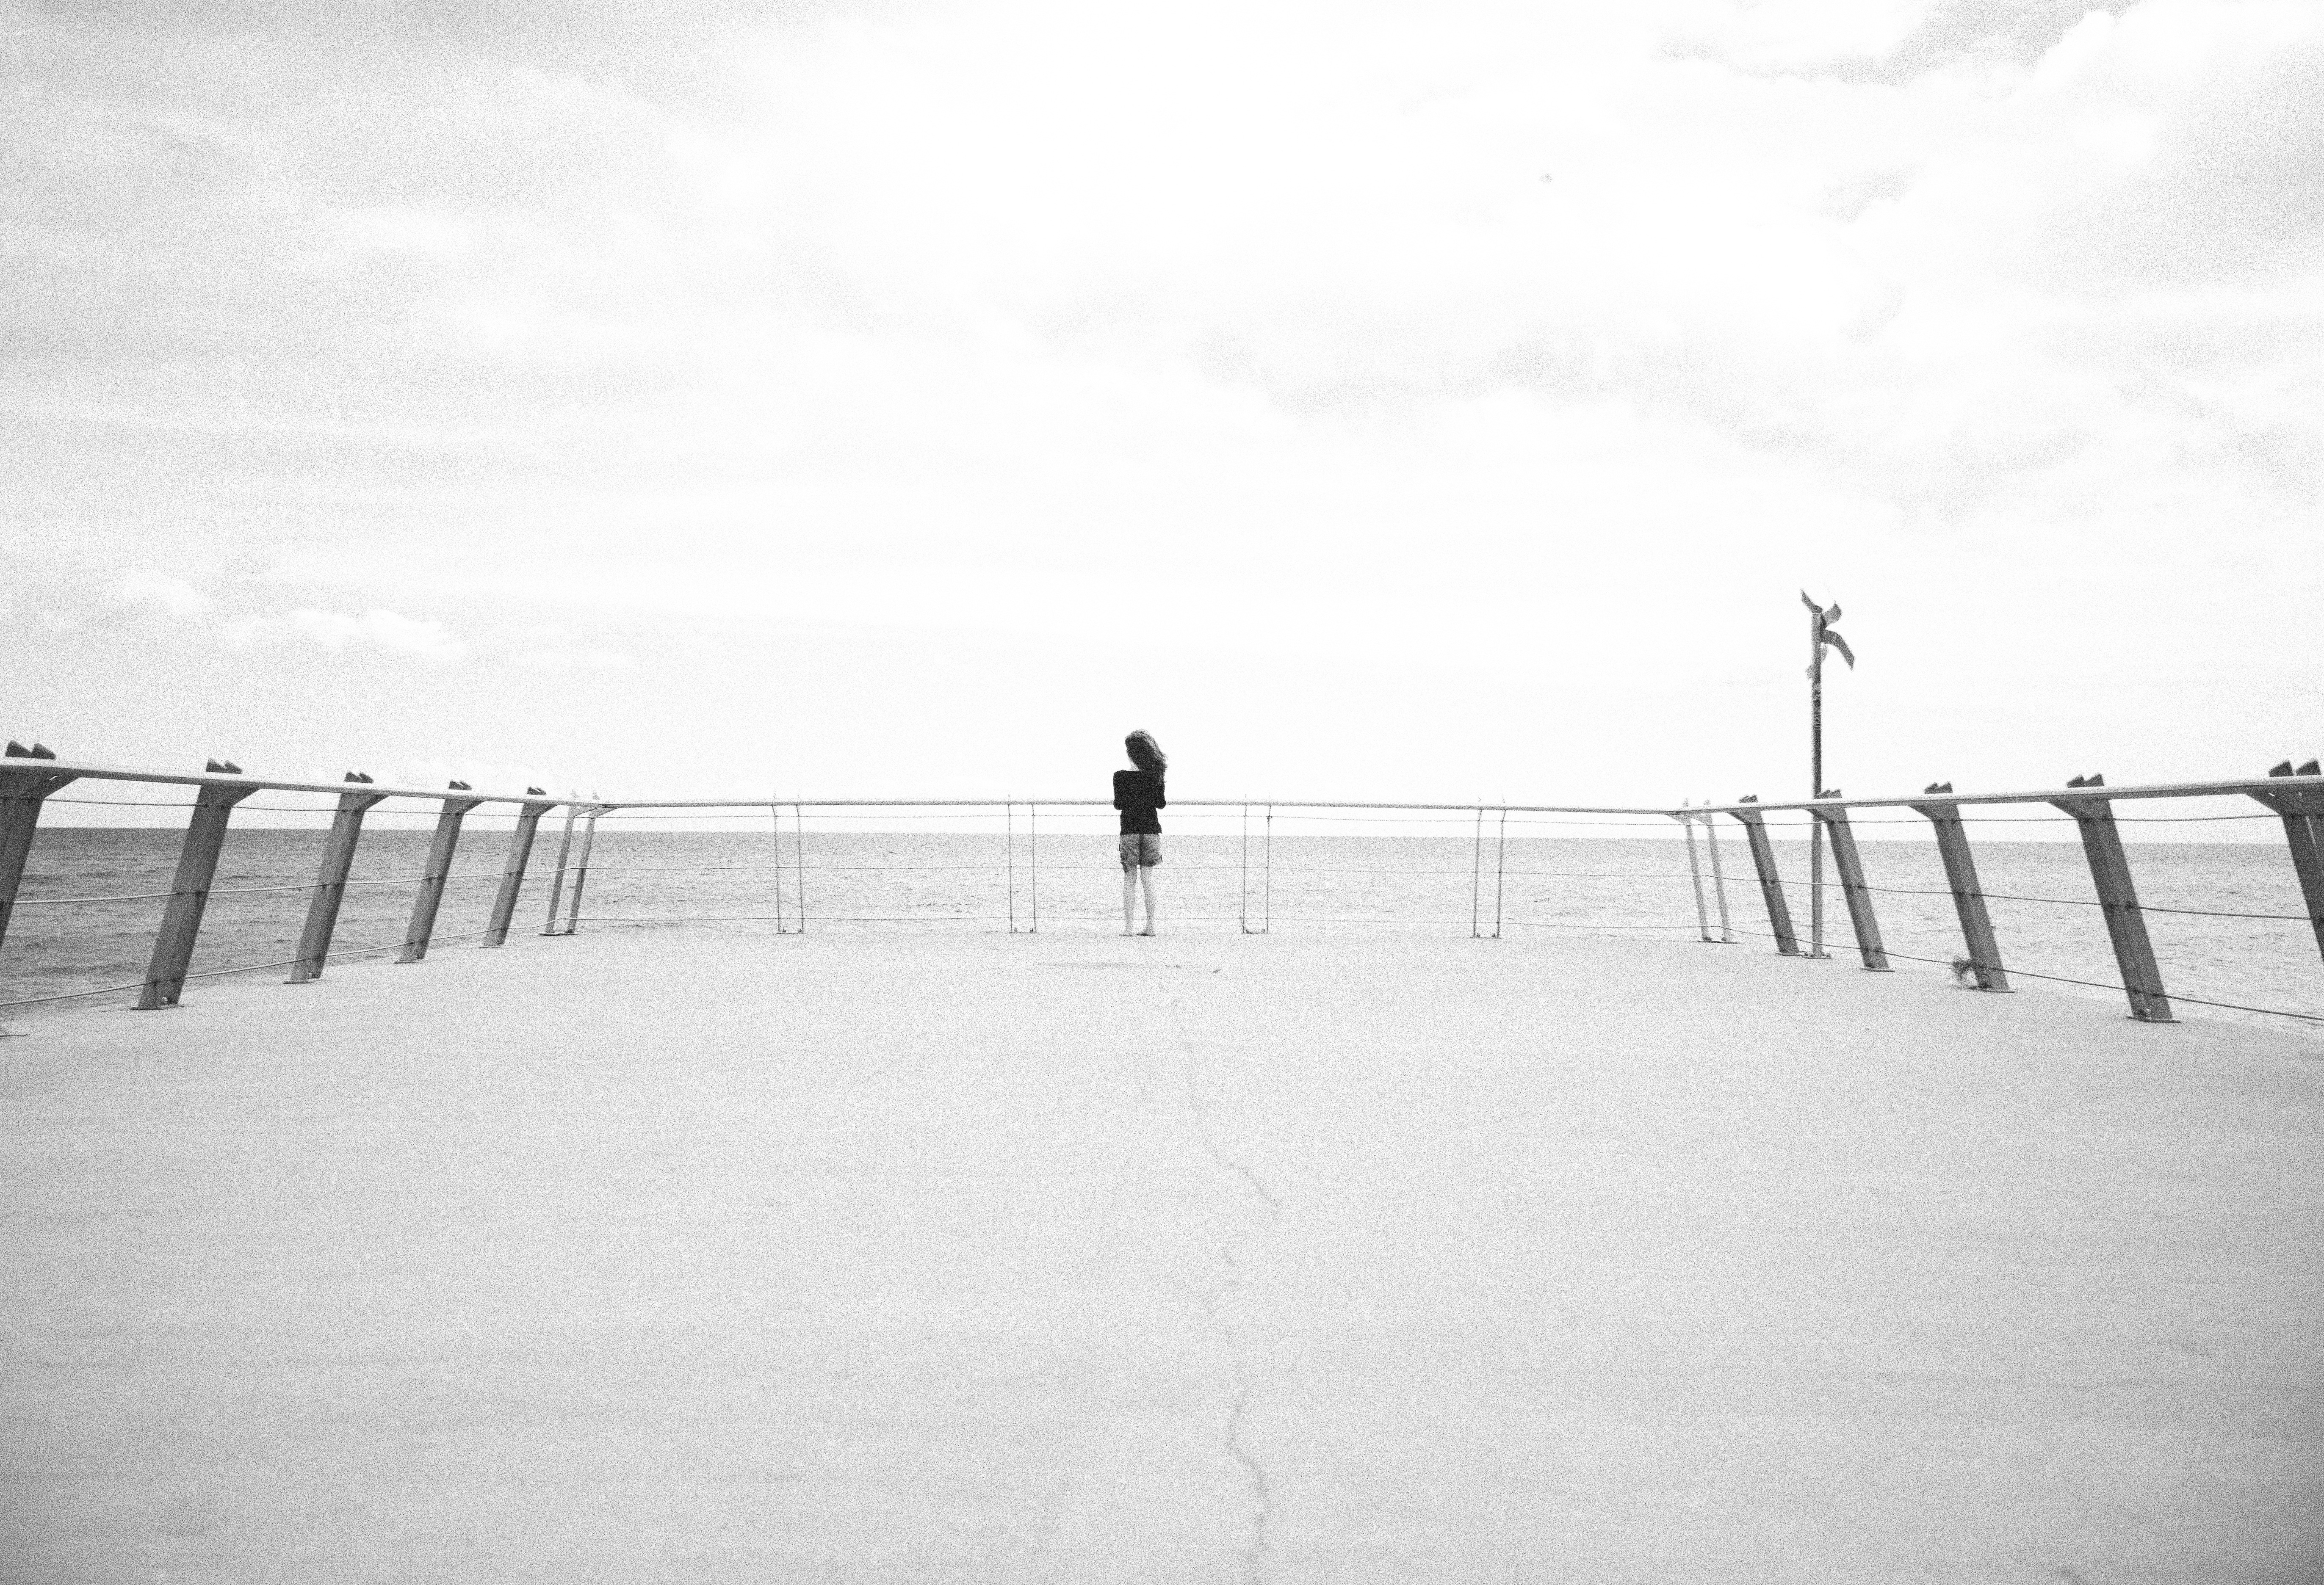
beach, sea, sand, snow, winter, light, black and white, boardwalk, white, photography, wave, alone, pier, walkway, contemplation, line, weather, monochrome, relaxation, solitary, photograph, shape, monochrome photography